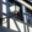
Label: lamp